List of songs recorded by Sky Ferreira

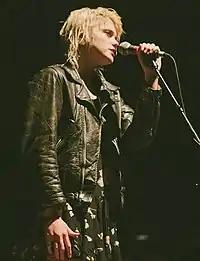
A light-skinned blonde woman wearing a leather jacket is seen singing into her microphone

American singer Sky Ferreira has recorded songs for one studio album, three extended plays, and non-album singles. She signed a recording contract with Parlophone in 2009, and released the song "One" through the label in 2010. It was written by Ferreira, Bloodshy & Avant, Magnus Lidehäll, and Marit Bergman, and peaked at number 64 on the UK Singles Chart. It was followed by "Obsession" later that year, which was written by Ferreira, Jerrod Bettis, Justin Franks, and Ryan Tedder. It reached number 37 on the U.S. "Billboard" Hot Dance Club Songs chart. During this time, much of her lyrical content incorporated themes of rebellion and teenage romance.